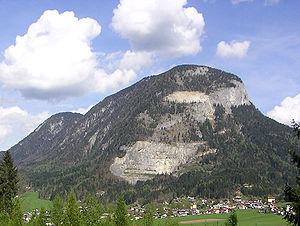
Le Pölven est une montagne qui s’élève à 1 595 m d’altitude dans les Alpes de Kitzbühel, en Autriche.